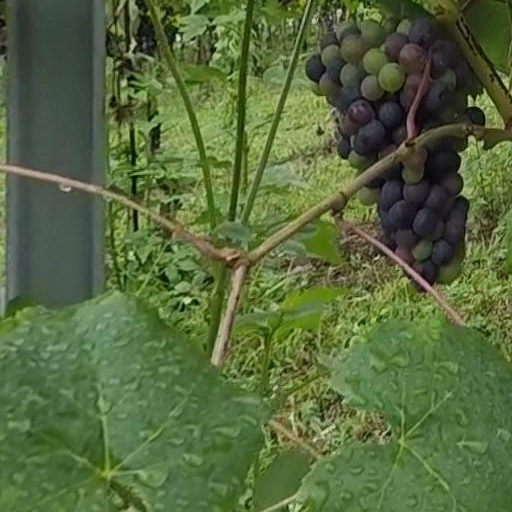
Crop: grape